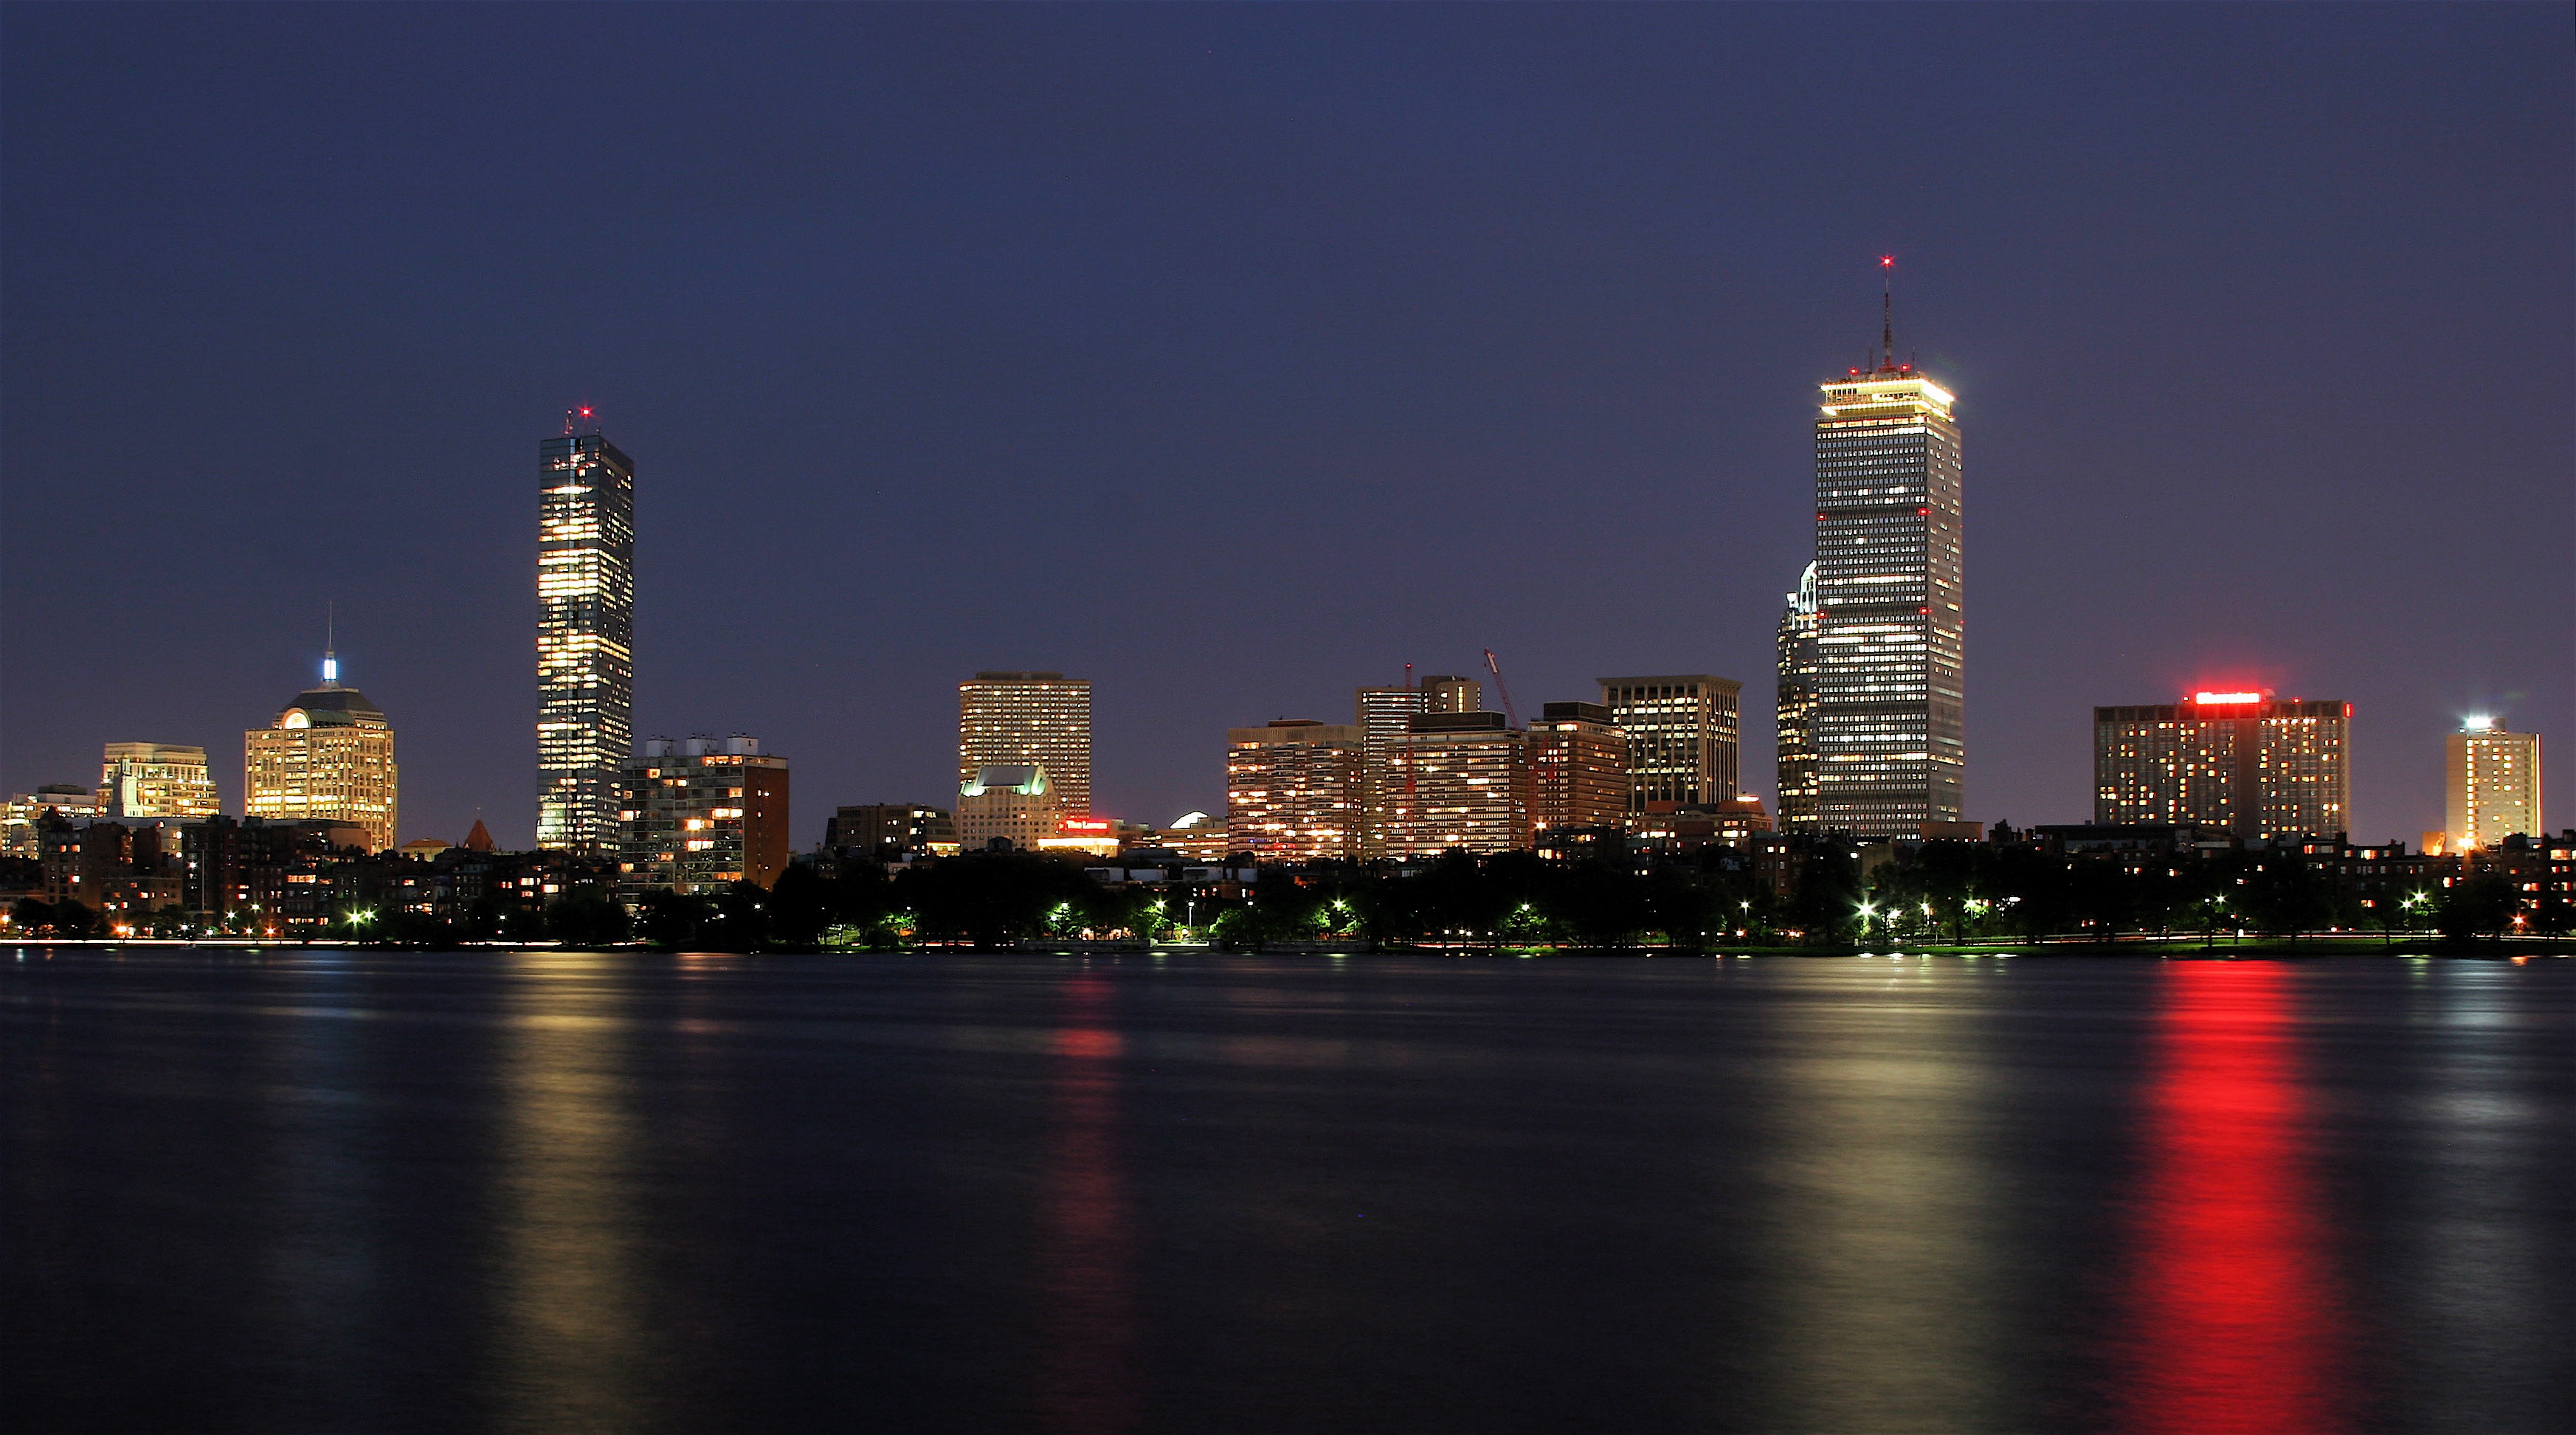
water, horizon, architecture, skyline, night, city, skyscraper, urban, cityscape, panorama, downtown, dusk, evening, reflection, tower, scenic, usa, bay, landmark, harbor, tower block, boston, lights, buildings, metropolis, massachusetts, urban area, geographical feature, human settlement, metropolitan area